Beamish Museum

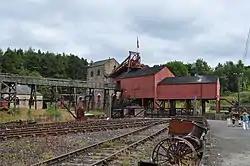
Reconstructed pitworks buildings showing winding gear

Reflecting the reliance on horses for a variety of transport needs in the era, the town features a centrally located stables, situated behind the sweet shop, with its courtyard being accessed from the archway next to the pub. It is presented as a typical jobmaster's yard, with stables and a tack room in the building on its north side. A small, brick built open air, carriage shed is sited on the back of the printworks building. On the east side of the courtyard is a much larger metal shed (utilising iron roof trusses from Fleetwood), arranged mainly as carriage storage, but with a blacksmith's shop in the corner. The building on the west side of the yard is not part of any display. The interior fittings for the harness room came from Callaly Caste. Many of the horses and horse-drawn vehicles used by the museum are housed in the stables and sheds.